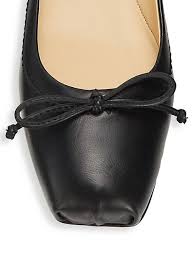
Label: Ballet Flat